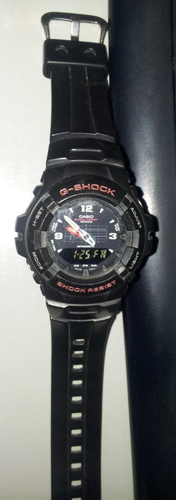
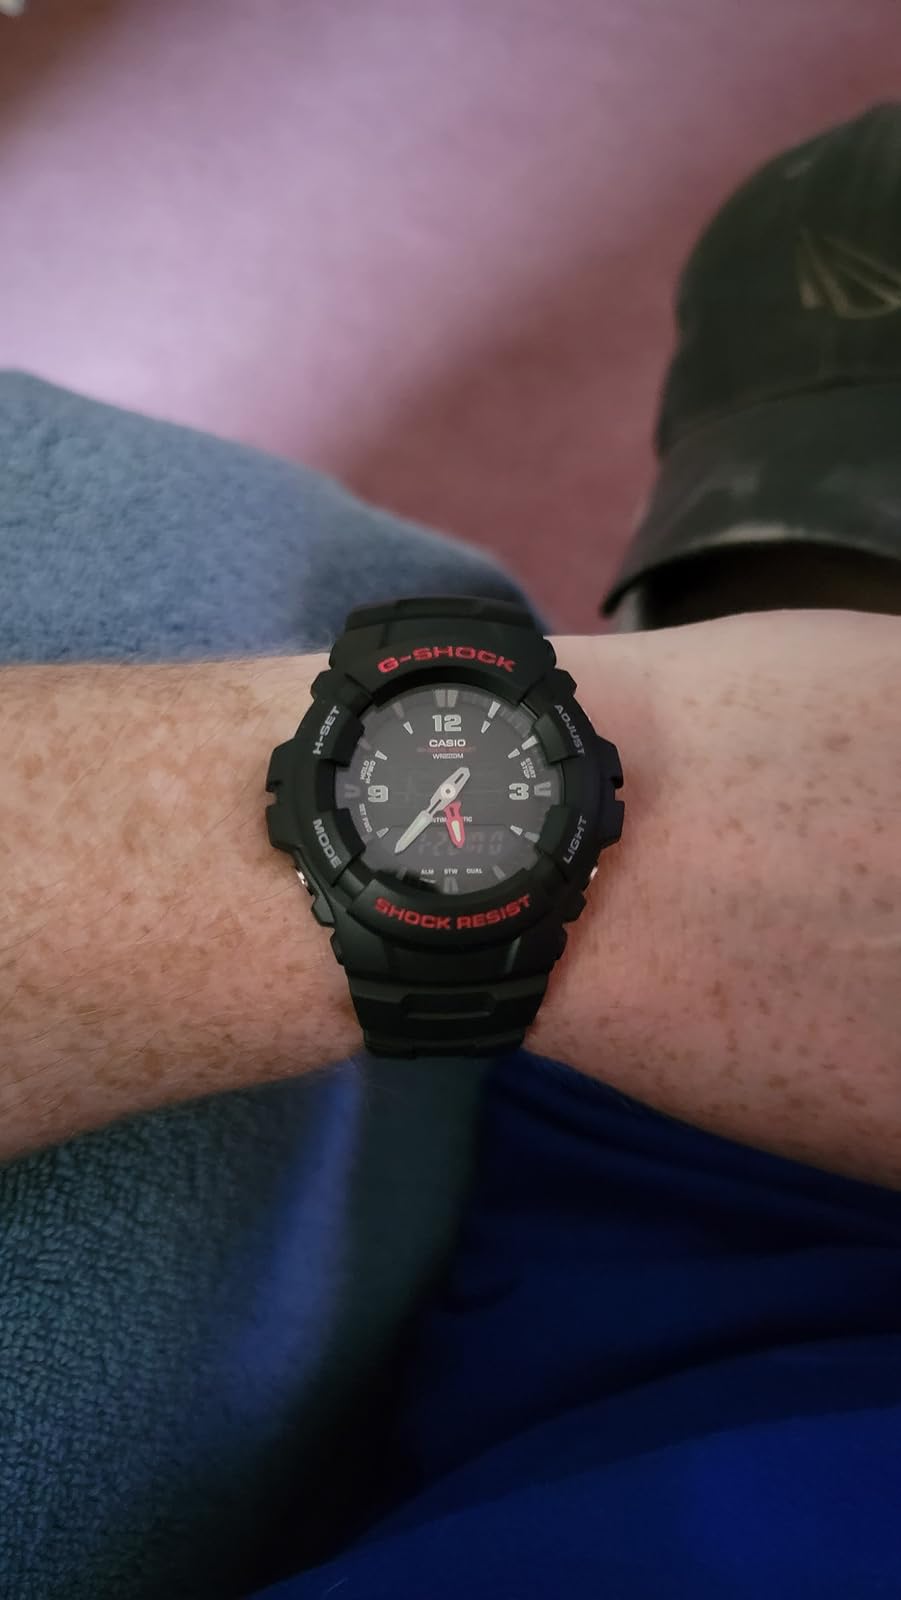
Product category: accessories_watch
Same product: yes